Imperial German Navy

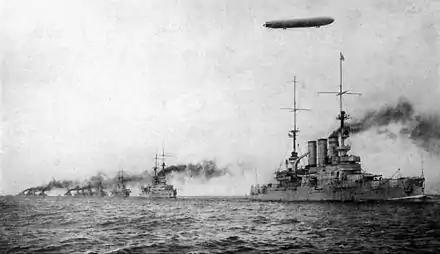
The German High Seas Fleet, with a member of the in the lead

In June 1888 Wilhelm II became Emperor after the death of his father Frederick III, who ruled for only 99 days. He started his reign with the intention of doing for the navy what his grandfather Wilhelm I had done for the army. The creation of a maritime empire to rival the British and French empires became an ambition to mark Germany as a truly global great power. Wilhelm became Grand Admiral of the German Navy, but also was awarded honorific titles from all over Europe, becoming admiral in the British, Russian, Swedish, Danish, Norwegian, Austro-Hungarian and Greek navies. On one occasion he wore the uniform of a British admiral to receive the visiting British ambassador. At this time the Imperial Navy had 534 officers and 15,480 men.